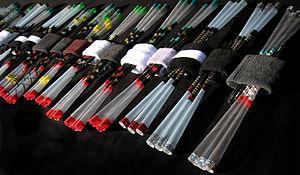
Les pratiquants confectionnent leurs propres flèches (voiles). L'attention, l'élégance et la sérénité dans lesquels s’accomplissent les gestes qui donnent forme aux flèches font partie des fondements de l’esprit du Sarbacana. Ces flèches sont réalisées à partir de fines feuilles végétales ou synthétiques, enroulées sur elles-mêmes en mouvements hélicoïdaux, étirées en spirales logarithmiques telles des coquillages ou des cornes de bovidé... réalisant ainsi des cônes tout à la fois très délicats... et très puissants!
Le Sarbacana est une technique, inventée en 1991 par Michel-Laurent Dioptaz qui utilise la sarbacane comme instrument d’exploration et de développement des capacités d’attention et de prise de décision par la conscience du souffle. La sarbacane y est perçue comme le prolongement naturel de la colonne de souffle et considérée comme une trachée à l’extérieur du corps. Vécue comme une Gestalt participant du schéma corporel, la sarbacane, devient vecteur de compréhension, d’entraînement et de maîtrise des processus de la conscience liés aux processus de la respiration.